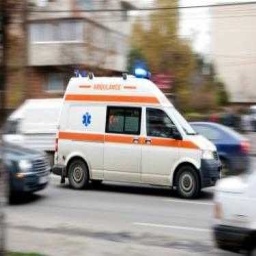
Label: ambulance